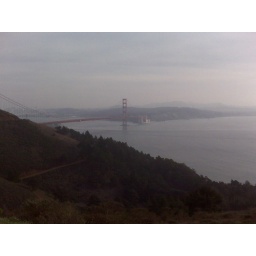
Way up on a hill by the missle base